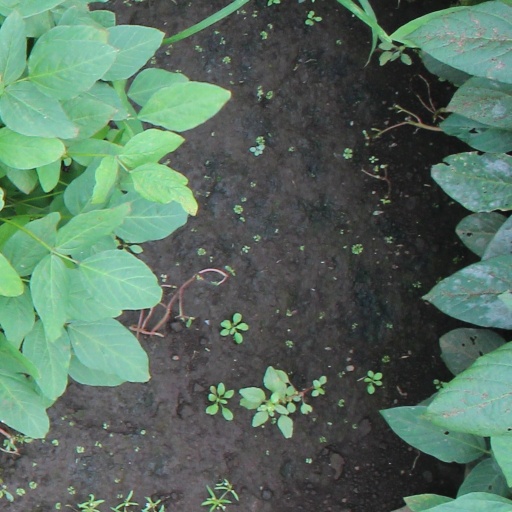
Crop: soybean